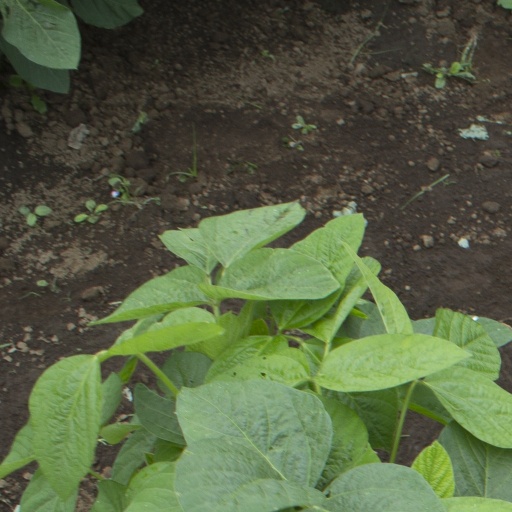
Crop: soybean